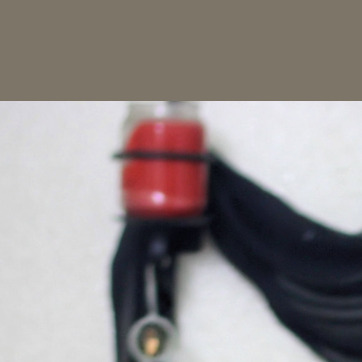
Material: plastic